La Tène culture

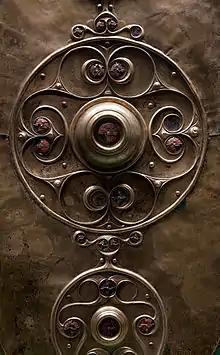
Detail of the Battersea Shield, Britain, c. 350–50 BC

Celtic coinage originated in the late 4th century BC in a period of intensified contact with Greek states through trade and the employment of Celtic mercenaries in Greek armies. Coins were minted by individual Celtic rulers or states and are found in large quantities in settlements and hoards throughout Europe. Designs on coins include stylized portraits, abstract symbols and mythological imagery. Coins were made from gold, silver and bronze and were used for official payments, taxes, tribute, fines, religious offerings, dowries and other customary payments.